Lord George Cavendish (died 1794)

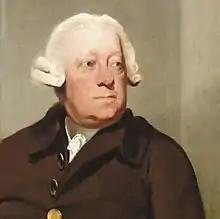
Lord George Augustus Cavendish by Mather Brown

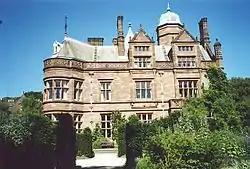
Holker Hall, Cumbria

Lord George Augustus Cavendish ( – 2 May 1794) was a British nobleman, politician, and a member of the House of Cavendish.